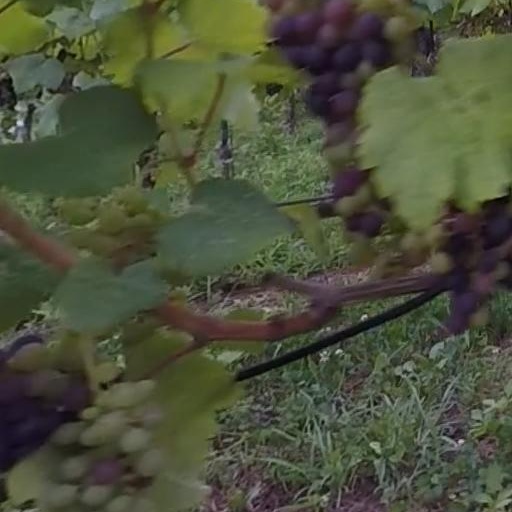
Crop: grape